List of Community characters

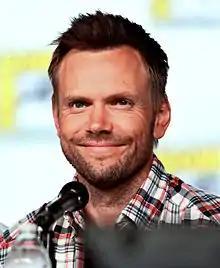
Joel McHale

Jeffrey Tobias "Jeff" Winger (played by Joel McHale), born c. 1974, is a sardonic, charismatic, and quick-witted ex-lawyer attending Greendale Community College. He was born in Denver, Colorado, to parents William and Doreen Winger. His father divorced his mother when Jeff was very young and later had another child named Willy Jr., Jeff's half-brother. At the age of 10, he was bullied and humiliated in front of his friends at a YMCA over a game of foosball, eventually wetting his pants. Unbeknownst to either of them at the time, the girl who beat him was his study-group peer Shirley, who was then 12 and a bully. He tells her that he had to change schools, as well as his hair, his clothes, even his personality because of the incident. In 1997, around age 19, Jeff submitted an audition tape for MTV's "", which would later come back to haunt him during an election for Greendale's student-body president. In the season 5 episode "Geothermal Escapism", as study-group member Troy is about to leave Greendale, Jeff discreetly reveals to him that he has "never set one foot outside Colorado".